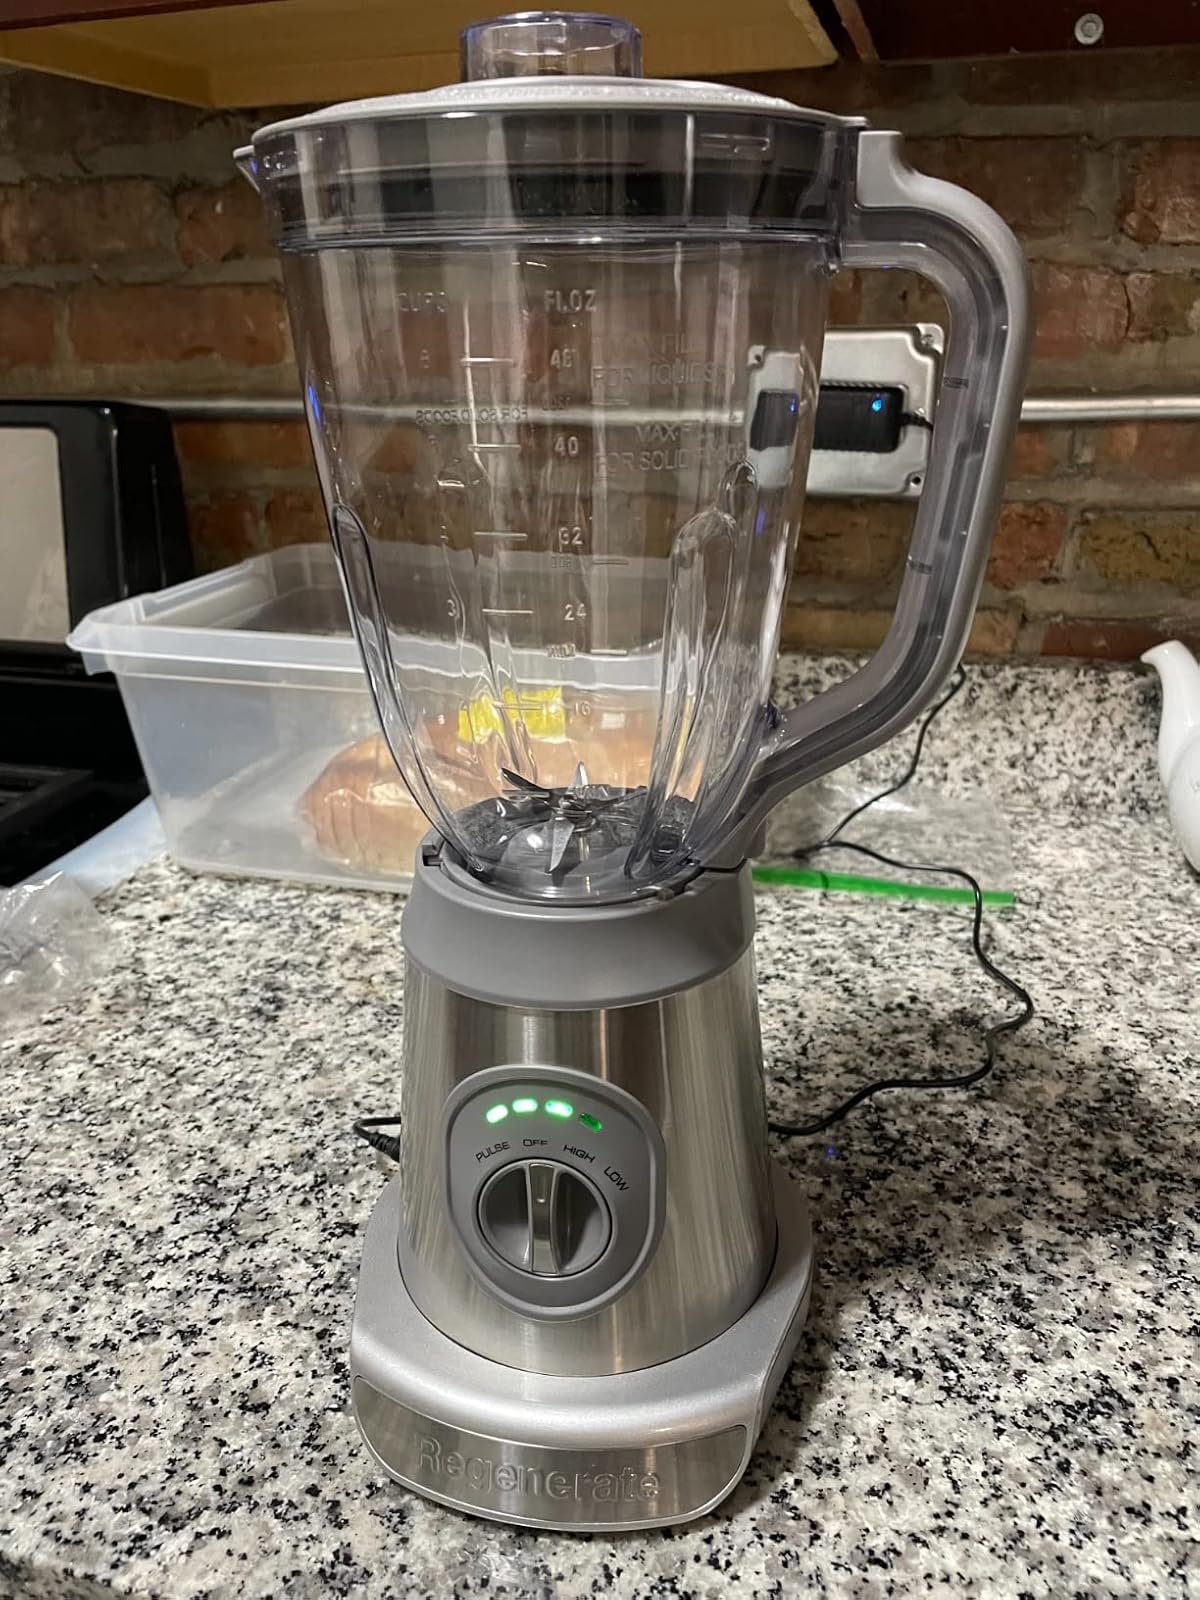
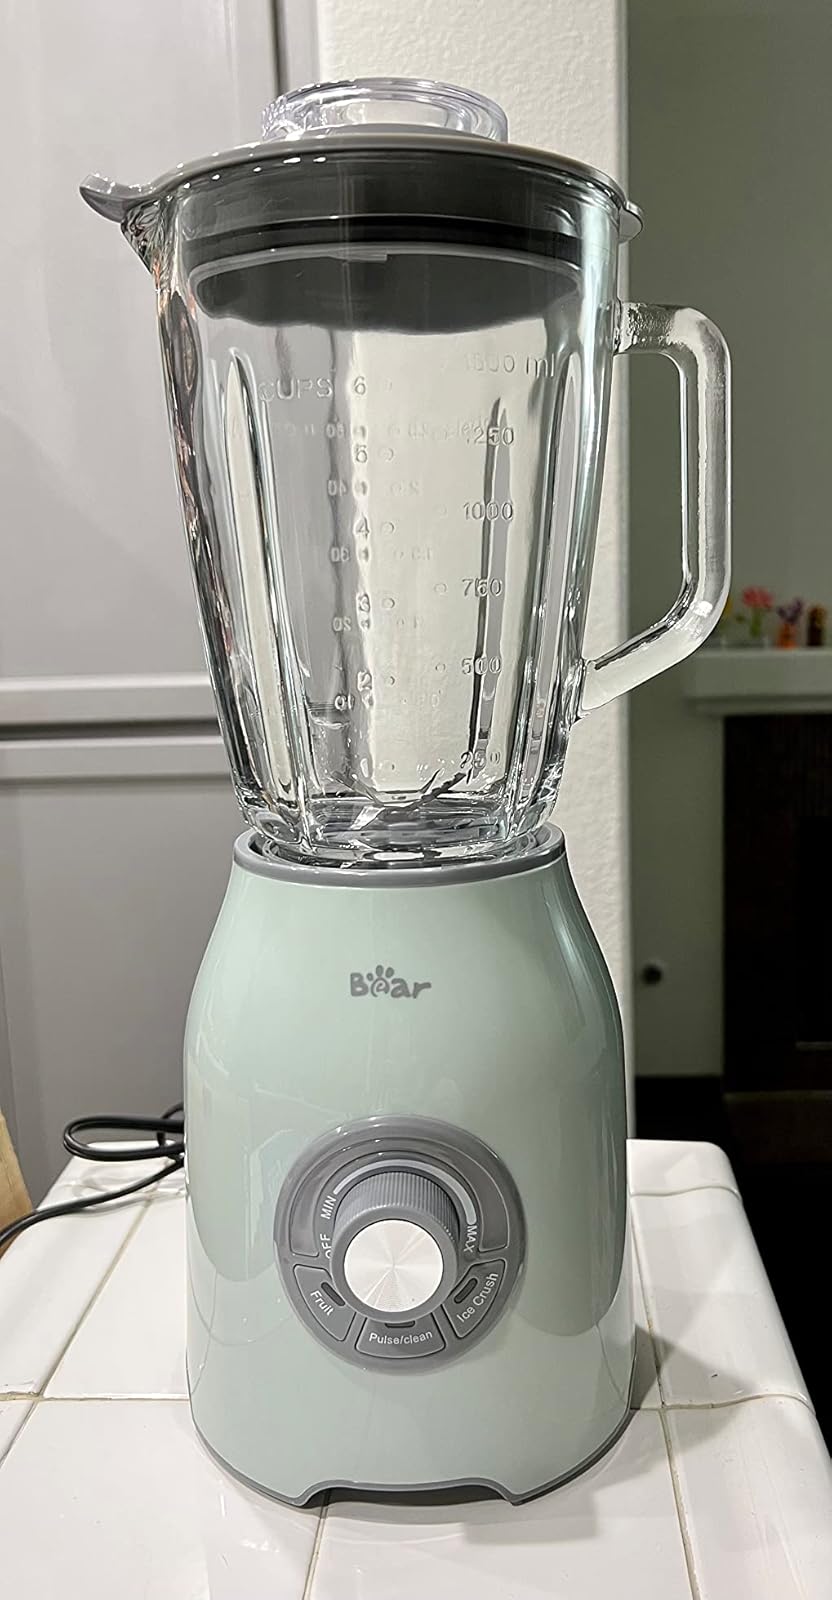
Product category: items_blender
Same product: no